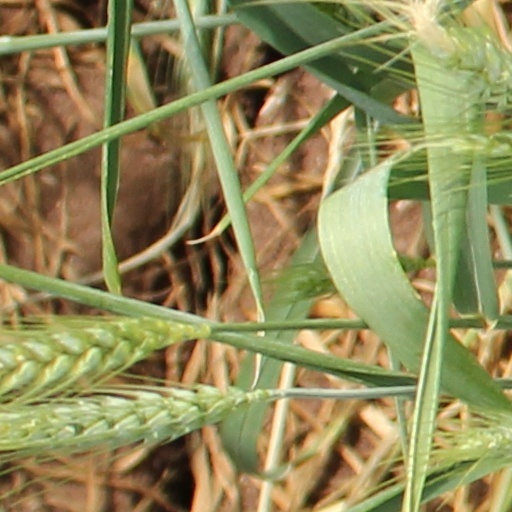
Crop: wheat